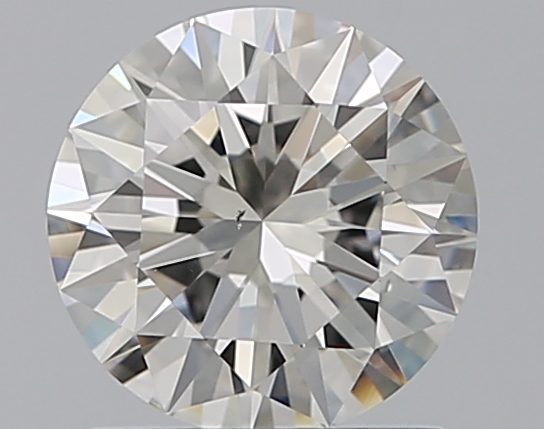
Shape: round
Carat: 1
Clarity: VS2
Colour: J
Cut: EX
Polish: EX
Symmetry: EX
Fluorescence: F
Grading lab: GIA
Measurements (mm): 6.46 x 6.49 x 3.92